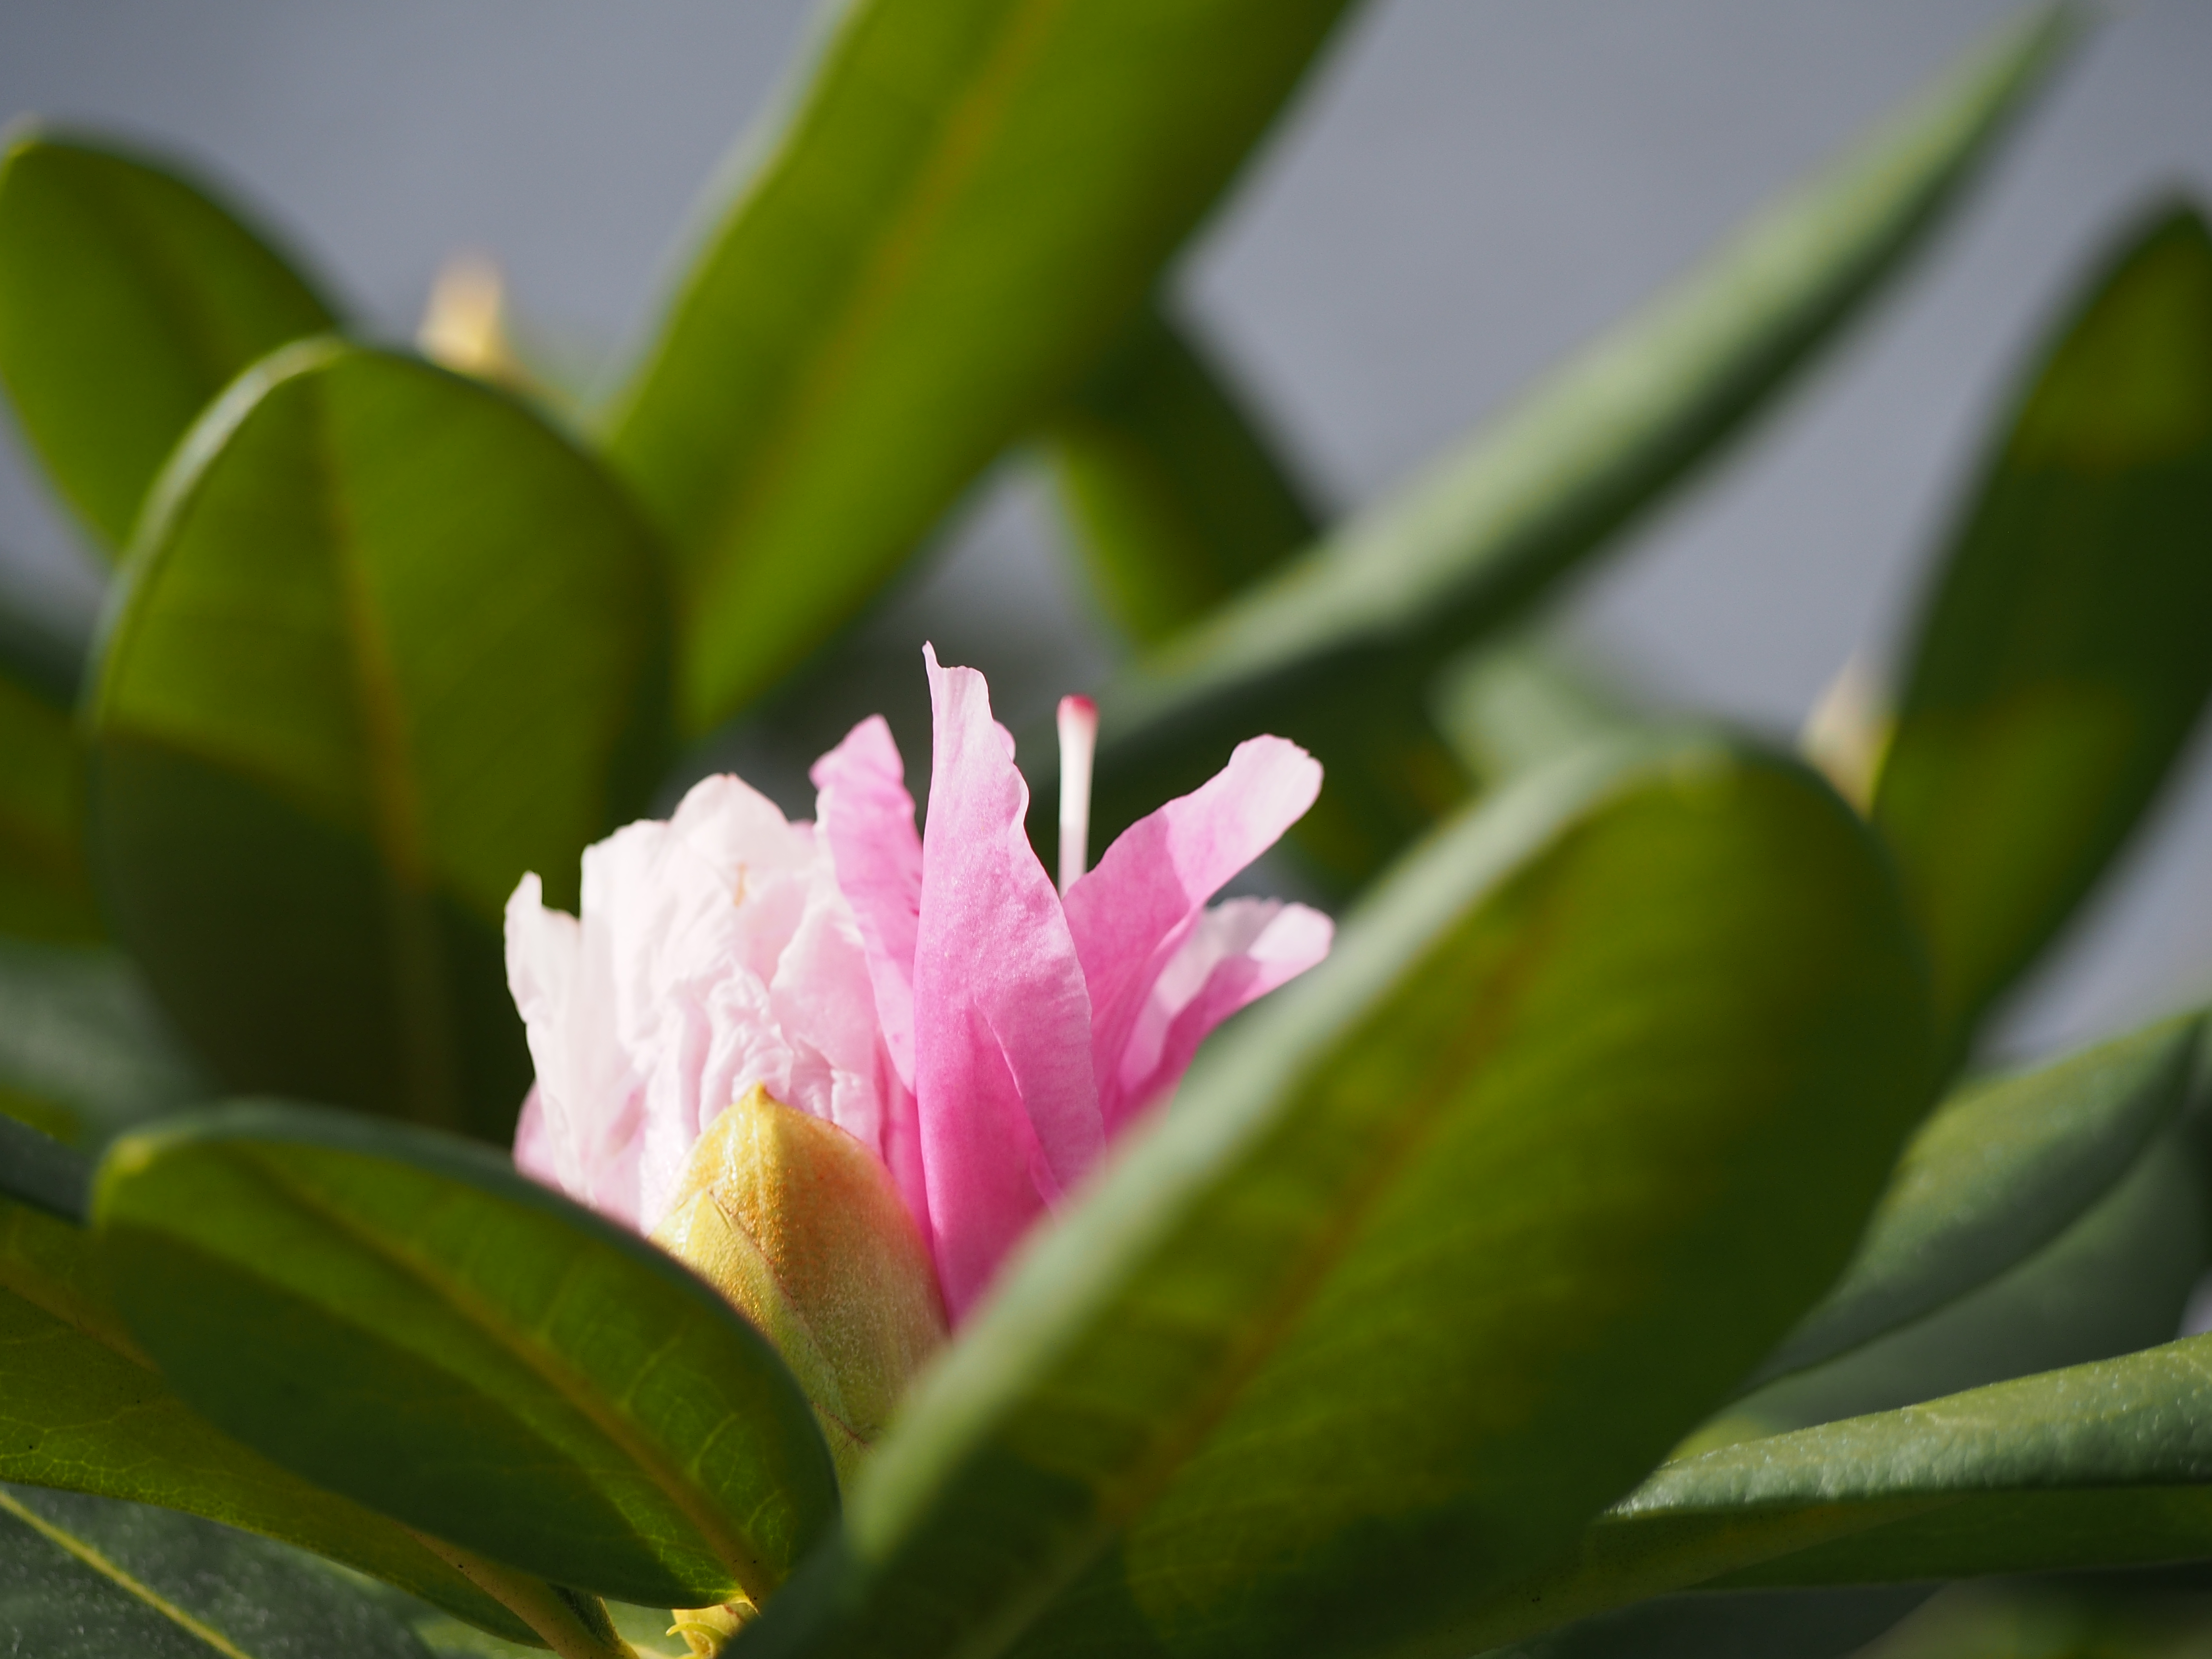
nature, branch, blossom, plant, photography, leaf, flower, petal, green, botany, yellow, flora, close up, shrub, bud, macro photography, flowering plant, plant stem, land plant